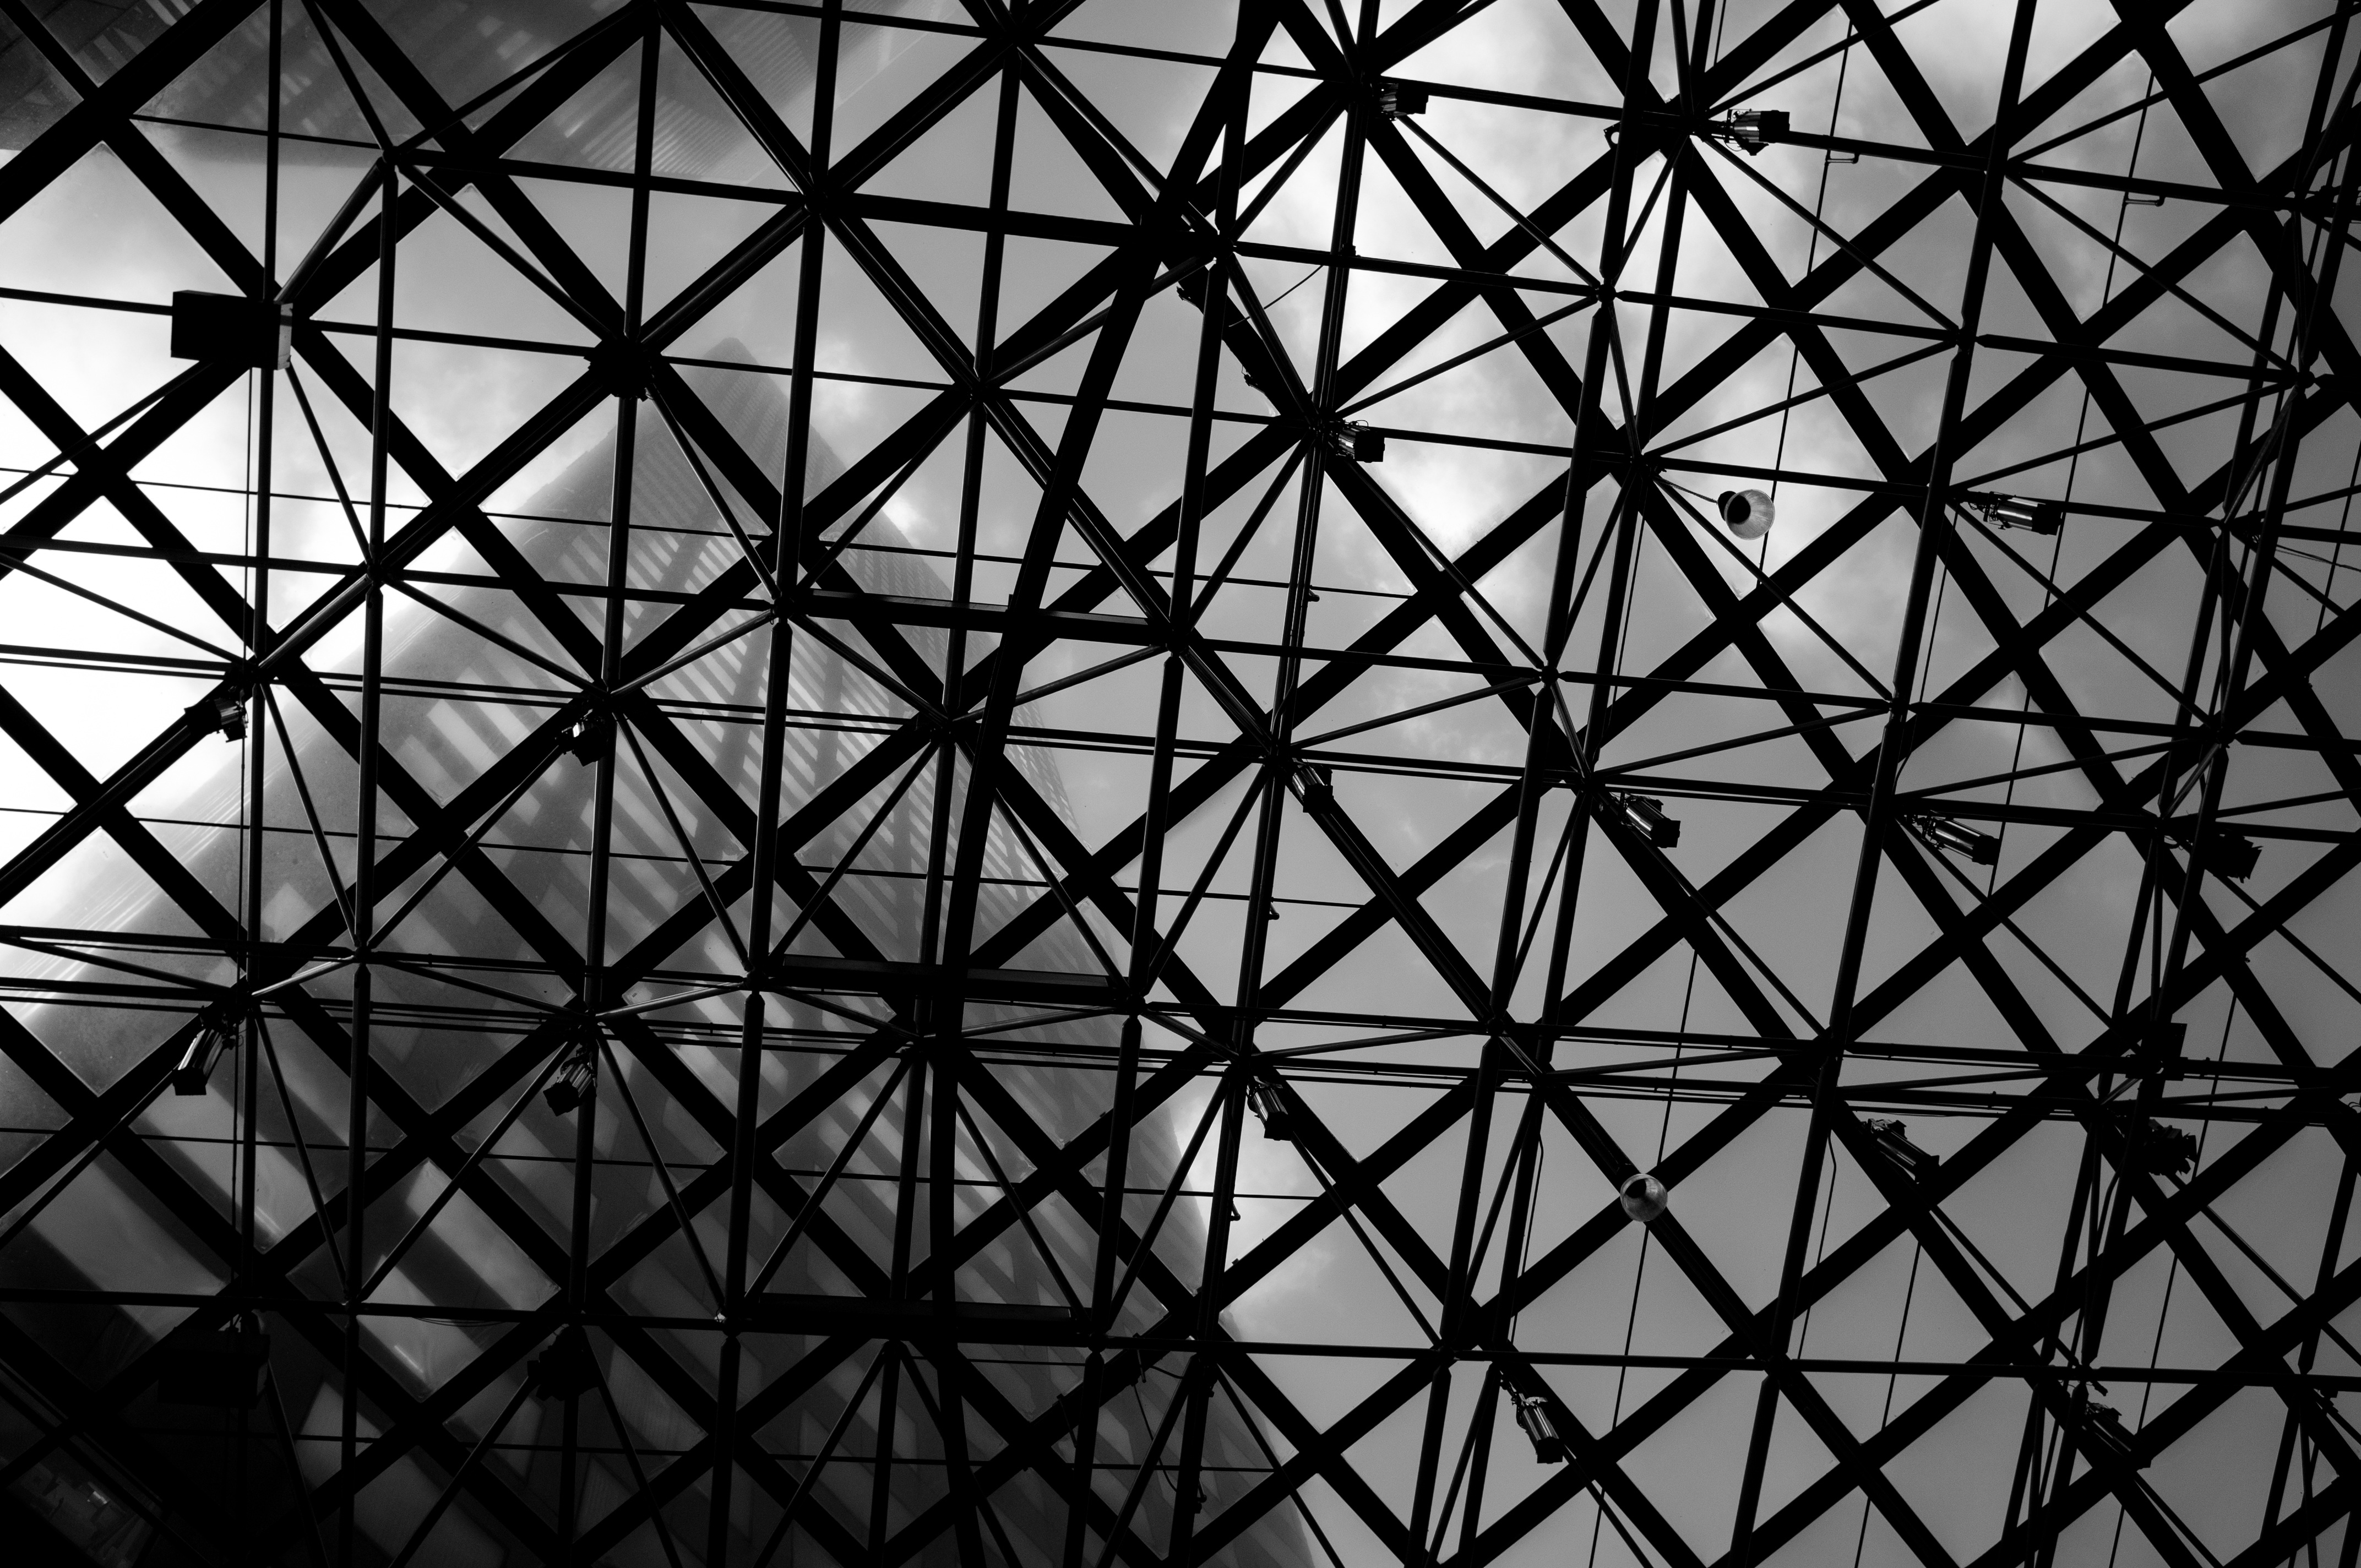
black and white, texture, pattern, line, black, monochrome, circle, design, symmetry, shape, monochrome photography